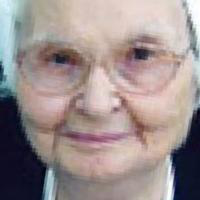
Age group: age 80 +